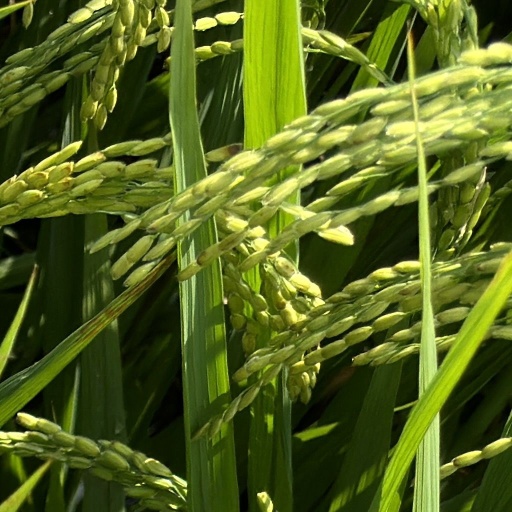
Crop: rice